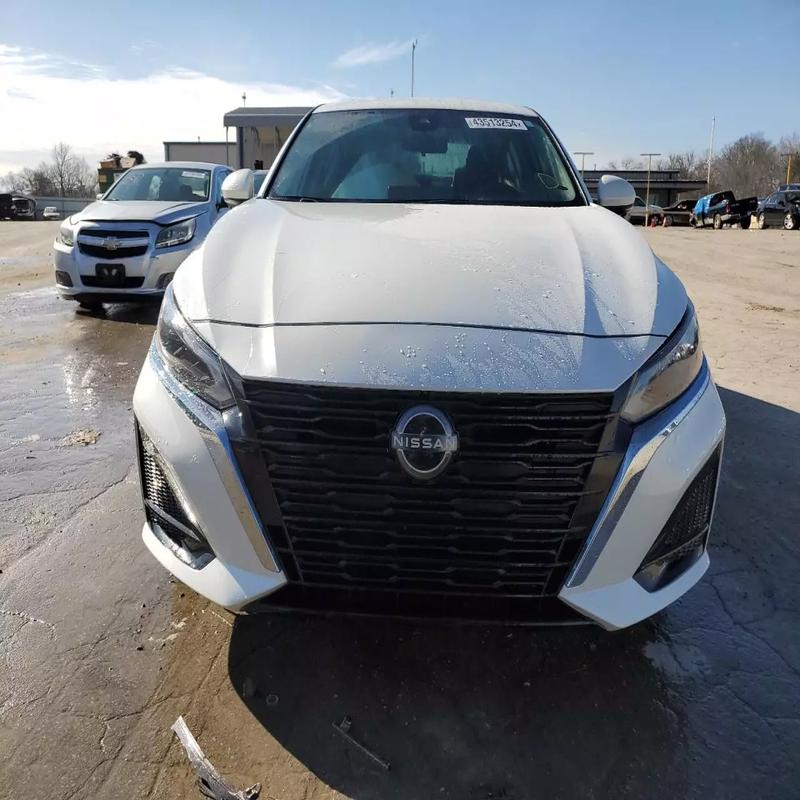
Aucun dommage détecté.
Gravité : aucun